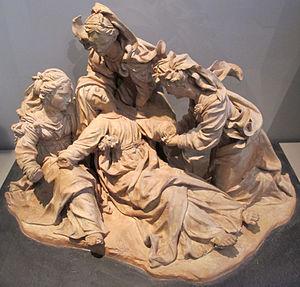
L'évanouissement de la Vierge, est une idée développée à la fin du Moyen Âge selon laquelle la Vierge Marie se serait évanouie pendant la Passion du Christ, le plus souvent lors de la crucifixion de Jésus. Elle s'appuie sur des mentions de l'évangile apocryphe de Nicodème, qui décrit Marie en pâmoison. Il est populaire dans l'art et la littérature théologique du Moyen Âge tardif. N'étant pas mentionné dans les Évangiles canoniques, il devient controversé et, à partir du XVIᵉ siècle, est découragé par de nombreux hauts dignitaires de l'Église.